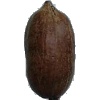
Label: nut_pecan